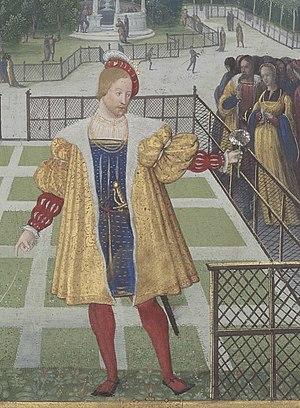
Henri d'Albret, ou Henri Iᵉʳ d'Albret, ou Henri Iᵉʳ de Foix, ou Henri II de Navarre, fut roi de Navarre de 1517 à 1555 en tant que Henri II. Il est fils de Jean III d'Albret, roi de Navarre, et de Catherine de Foix, reine de Navarre. Il est le beau-frère de François Iᵉʳ et le grand-père d'Henri IV.
Cet article donne la liste des héritiers successifs du trône de Navarre depuis l'avènement de García V en 1134 jusqu'à l'abdication de Charles IV en 1830 pour la Basse-Navarre et la dissolution du titre d'Isabelle Iʳᵉ en 1833 pour la Haute-Navarre. Contrairement à d'autres monarchies, les règles de succession n'ont pas inclus la loi salique, mais la primogéniture cognatique avec préférence masculine. Les héritiers mâles ont porté le titre de prince de Viane, créé en 1423 sur décision du roi Charles III en faveur du premier descendant mâle du monarque.
Le château de Pau est un château défensif et de plaisance situé à Pau, chef-lieu du département français des Pyrénées-Atlantiques en région Nouvelle-Aquitaine. Sa construction s'étale du XIIᵉ au XIXᵉ siècle et il est classé monument historique en 1840. Il accueille depuis 1927 le musée national du château de Pau, consacré à la mémoire et au règne du roi de France et de Navarre Henri IV, né en 1553 au château.